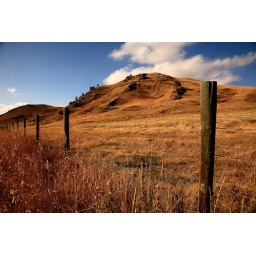
Open prairies set against a blue Alberta sky in ranchcountry near Longview.